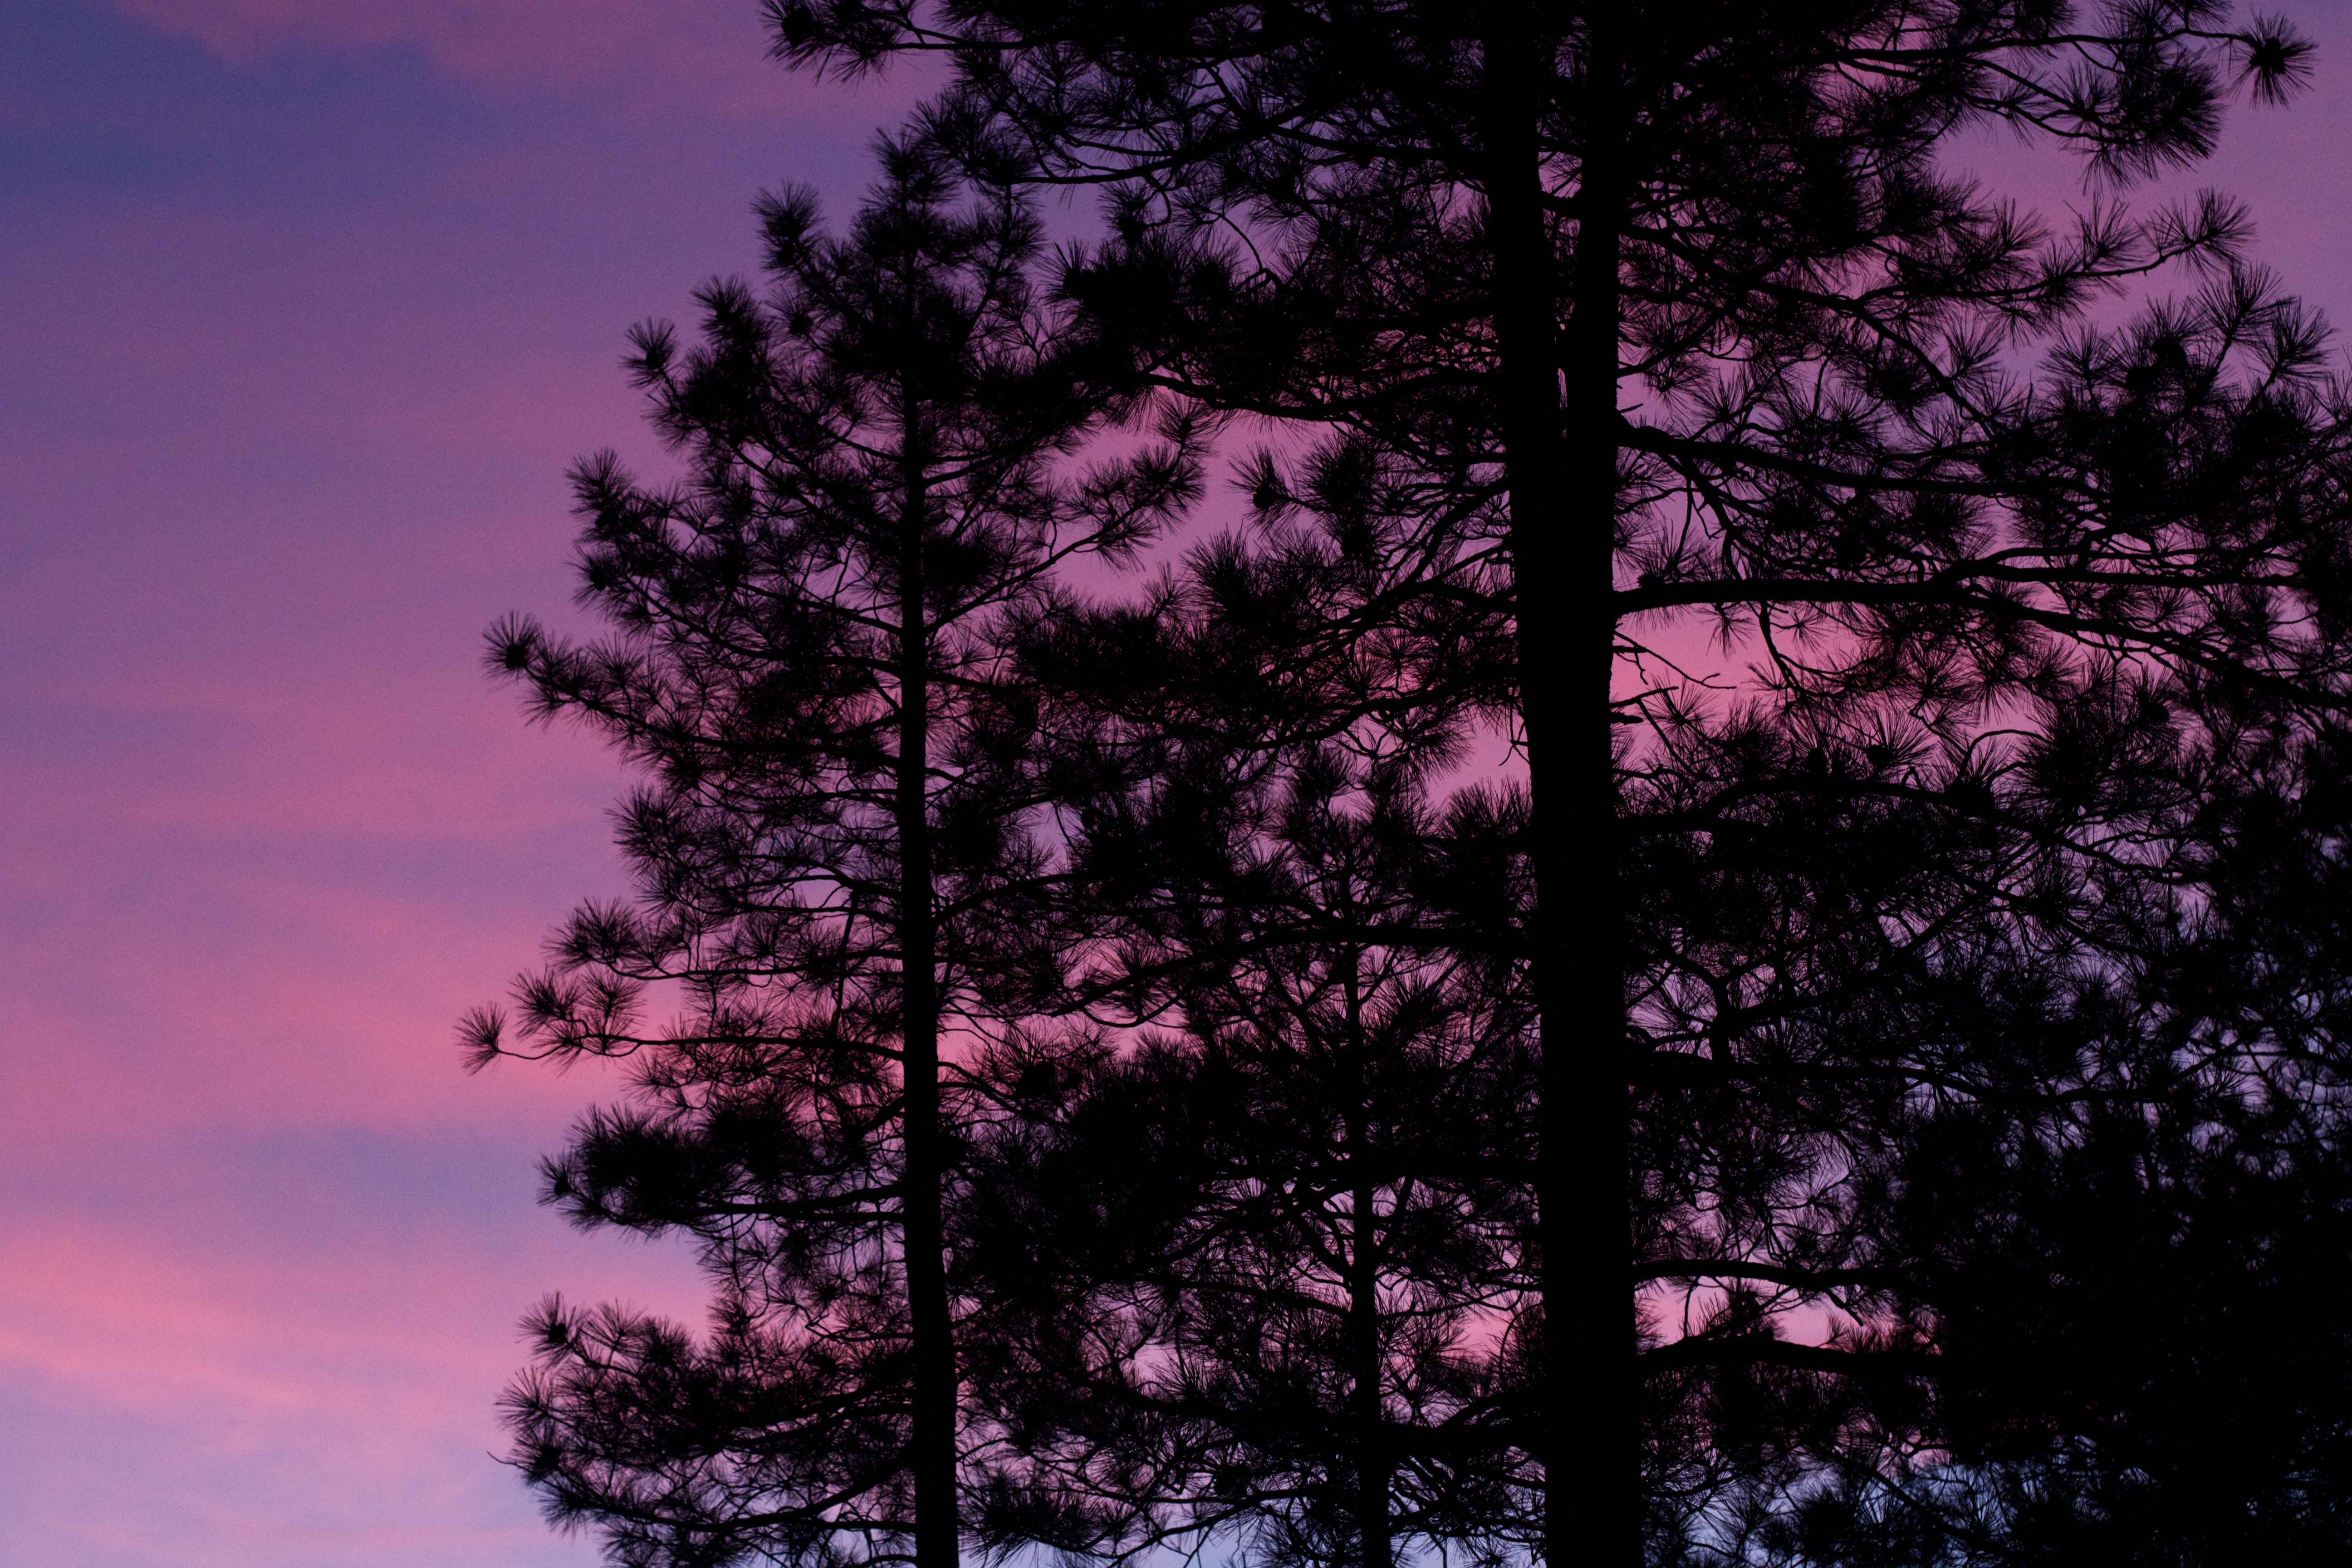
tree, nature, forest, branch, cloud, plant, sky, sunset, morning, leaf, dawn, atmosphere, dusk, evening, darkness, strawberry, arizona, ideahive, atmospheric phenomenon, woody plant